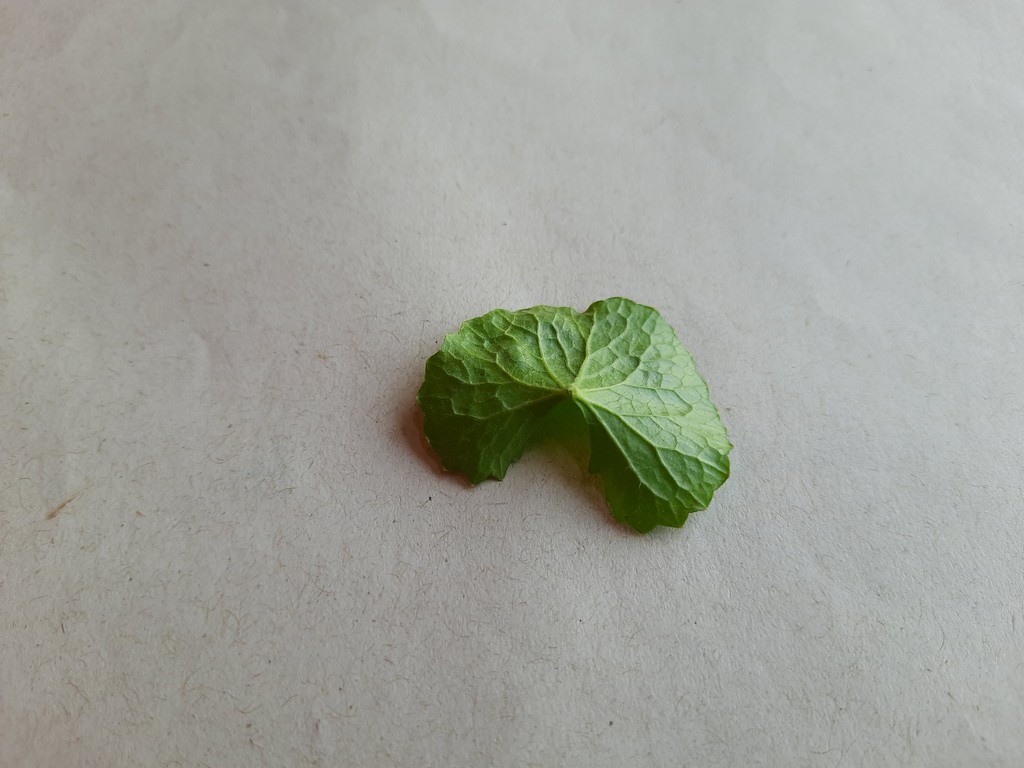
Label: Healthy